Murray River

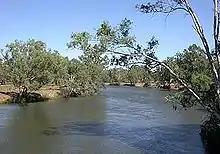
A branch of the Murray in its middle reaches, near Howlong

The volume and value of river trade made Echuca Victoria's second port and in the decade from 1874 it underwent considerable expansion. By this time up to thirty steamers and a similar number of barges were working the river in season. River transport began to decline once the railways touched the Murray at numerous points. The unreliable levels made it impossible for boats to compete with the rail and later road transport. However, the river still carries pleasure boats along its entire length.